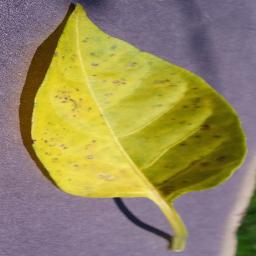
Label: Pepper,_bell___Bacterial_spot